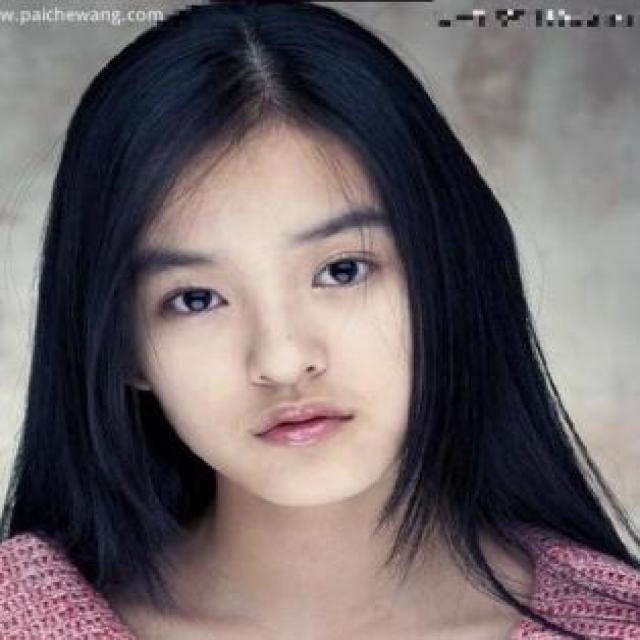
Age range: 13-20